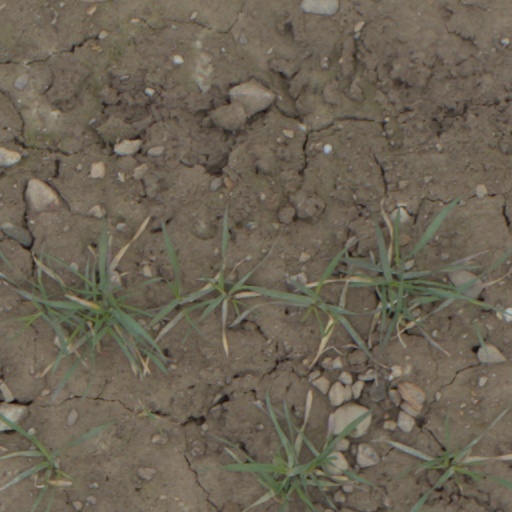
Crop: wheat